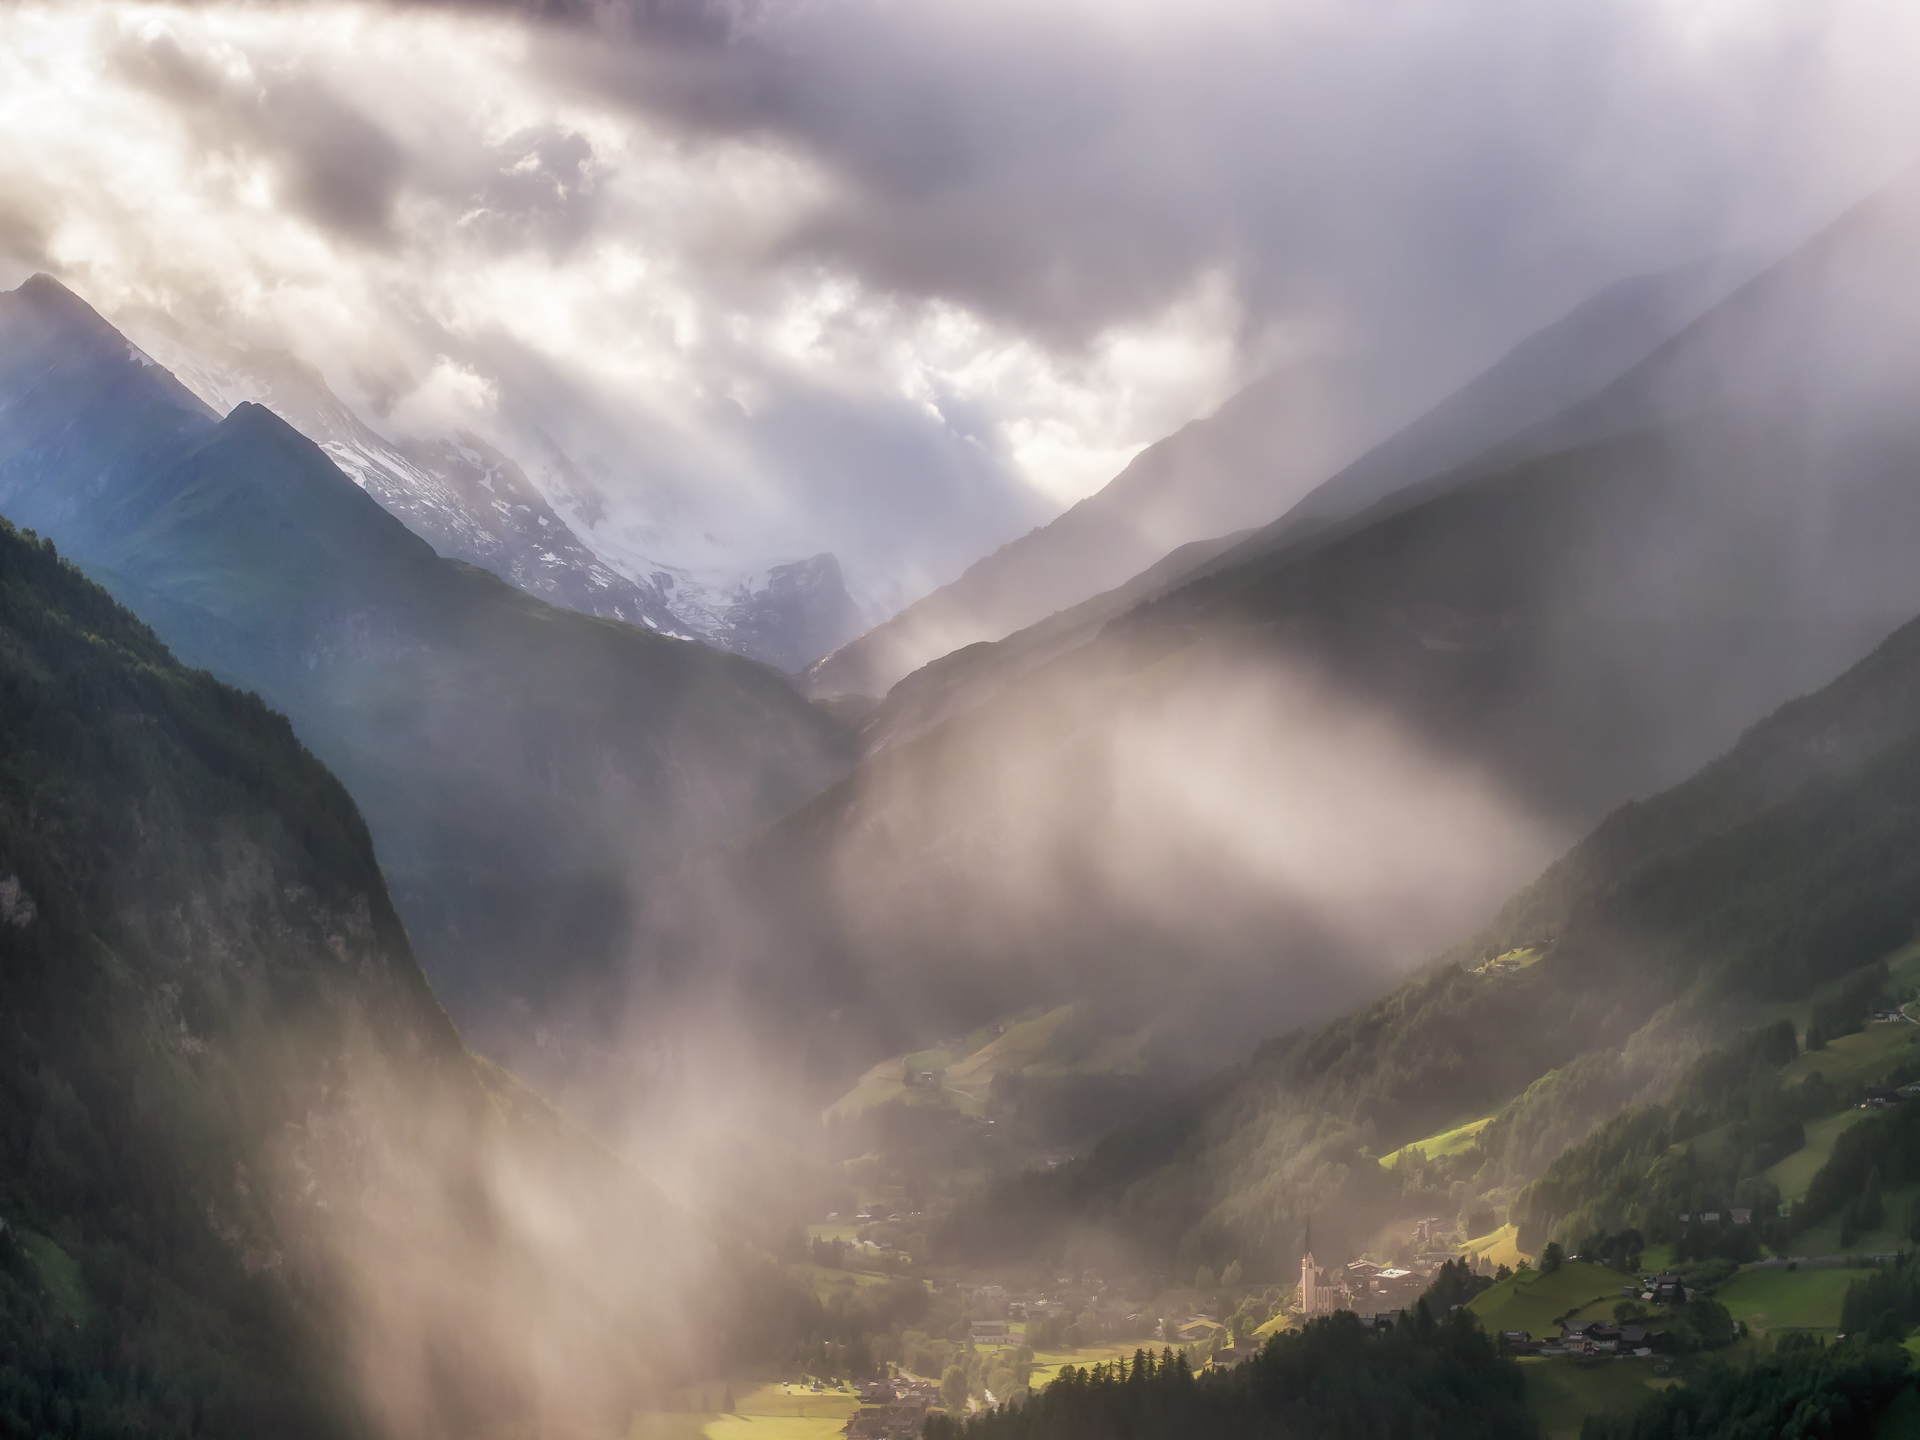
landscape, nature, mountain, cloud, sky, fog, mist, sunlight, morning, hill, dawn, valley, mountain range, weather, austria, mountains, alps, alpen, berge, nebel, grossglockner, panasoniclumixgx8, apeach, anjapietsch, mftm43lumixpanasonic, microfourthird, olympusf1845mm, carinthia, heiligenblut, hochalpen, highalps, osterreich, k rnten, landform, meteorological phenomenon, geographical feature, atmospheric phenomenon, mountainous landforms